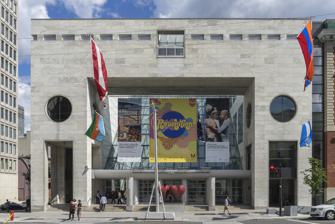
Building: Montreal Museum of Fine Arts
Country: Canada
Year built: 1860
Art museum in Montreal, Quebec Montreal Museum of Fine Arts Musée des Beaux-Arts de Montréal Interactive fullscreen map Established 23 April 1860 ; 164 years ago ( 1860-04-23 ) Location 1380 Sherbrooke West Montreal , Quebec H3G 1J5 Coordinates 45°29′55″N 73°34′48″W / 45.4987°N 73.5801°W / 45.4987; -73.5801 Type Art museum Visitors 1.3 million (2017) Director Stéphane Aquin Public transit access Guy-Concordia Peel Website www .mbam .qc .ca /en The Montreal Museum of Fine Arts (MMFA) is an art museum in Montreal , Quebec , Canada. It is the largest art museum in Canada by gallery space. The museum is located on the historic Golden Square Mile stretch of Sherbrooke Street west . The MMFA is spread across five pavilions, and occupies a total floor area of 53,095 square metres (571,510 sq ft), 13,000 (140,000 sq ft) of which are exhibition space. With the 2016 inauguration of the Michal and Renata Hornstein Pavilion for Peace, the museum campus was expected to become the eighteenth largest art museum in North America . The permanent collection included approximately 44,000 works in 2013. The original "reading room" of the Art Association of Montreal was the precursor of the museum's current library, the oldest art library in Canada. The Montreal Museum of Fine Arts is a member of the International Group of Organizers of Large-scale Exhibitions, also known as the Bizot Group, a forum which allows the leaders of the largest museums in the world to exchange works and exhibitions. Founded in 1860, it is the oldest art museum in Canada. In 2020, it was the most visited art museum in Canada. History Beginnings Exhibition room, Art Gallery, Montreal, 1879 Founded in April 1860 by Anglican bishop Francis Fulford , the Art Association of Montreal was created to "encourage the appreciation of fine arts among the people of the city". Since it did not have a permanent place to store acquisitions the Art Association was not able to acquire works to display nor to seek works from collectors. During the following twenty years, the organization had an itinerant existence during which its shows and expositions were held in various Montreal venues. In 1877, the Art Association received an exceptional gift from Benaiah Gibb, a Montreal businessman. He gave the core of his art collection consisting of 72 canvases and 4 bronzes. In addition he donated to the Montreal institution a building site on the north-east corner of Phillips Square and further the sum of money of $8,000. This latter gift was on condition that a new museum be constructed on the site within three years. On the 26 May 1879, the Governor General of Canada , Sir John Douglas Sutherland Campbell , inaugurated the Art Gallery of the Art Association of Montreal, the first building in the history of Canada to be constructed specifically for the purpose of housing an art collection. The Art Gallery at Phillips Square, designed by the Hopkins and Wily architecture firm, comprised an exhibition room, another smaller room (known as the Reading Room) reserved for graphic works as well as a lecture hall and an embryonic art school. The museum was enlarged in 1893 by founding member G. Drummond's nephew, Andrew Thomas Taylor, with decorative carving by sculptor Henry Beaumont. The Art Association held an annual show of works created by its members as well as a Spring Salon devoted to the works of living Canadian Artists. The gift made by Benaiah Gibb was a watershed event in the founding of the museum's collection. The generous gift engaged a keen interest in the public and, because of it, the donations multiplied. Move to Sherbrooke Street West The New Art Gallery (today the Michal and Renata Hornstein Pavilion) seen on Sherbrooke Street West in 1913. Interior in 1948 Too cramped at its original location, the Art Association strongly considered the idea of moving from Phillips Square to the Golden Square Mile , where most of the city's financial elite lived at the time. They settled on the site of the abandoned Holton House, on Sherbrooke Street West , for the construction of the new museum. Senator Robert Mackay , the owner of the property, was convinced to sell the house for a good price. A committee responsible for the construction of the museum was formed consisting of James Ross , Richard B. Angus , Vincent Meredith , Louis-Joseph Forget and David Morrice (the father of painter James Wilson Morrice ). Most members of this committee offered a considerable amount of their own money for the construction of the museum. This included a large donation by businessman James Ross. The Phillip's Square location was demolished in 1912, and is now a Burger King. A limited architectural design competition was conducted to select an architect among three architectural firms that were invited to apply. The museum committee selected the project proposed by brothers Edward Maxwell and William Sutherland Maxwell . Trained in the Beaux-Arts tradition, they proposed a building that catered to French taste of the time: sober and majestic. Work began in the summer of 1910 and finished in the fall of 1912. On December 9, 1912, the Governor General of Canada , Prince Arthur, Duke of Connaught and Strathearn , inaugurated the new Museum of the Art Association of Montreal on Sherbrooke Street West in front of 3,000 people present for the occasion. Modern era In 1949, the Art Association of Montreal was renamed as the Montreal Museum of Fine Arts, which was more representative of the institution's mandate. In 1972, the MMFA became a semi-public institution funded mainly by government funds. An expansion of the museum was undertaken during the 1970s culminating in 1976, with the opening of the Liliane and David M. Stewart Pavilion. Designed by architect Fred Lebensold the building backs directly onto the back of the Michal and Renata Hornstein Pavilion. The building's architecture is modernist , made of concrete structures located along du Musée Avenue and in contrast with the classical architecture of the first pavilion. It was controversial at the time, despite innovations like the ceiling box for a track lighting and large open interior. The pavilion houses nearly 900 decorative art and design objects. Most objects come from were donated by Liliane and David M. Stewart, hence the name of the pavilion. The collection includes furniture , glass , silverware , textiles , ceramics and works of industrial design . These objects were made of a variety materials, reflecting their origins in different countries and time periods. The appointment of Bernard Lamarre in 1982 as president of the board of directors and the new director, Alexander Gaudieri (1983–1988), revitalized the museum after several difficult years. In the mid-1980s, he proposed a major expansion of the museum. This proposal led to the construction of the Jean-Noël Desmarais Pavilion. In 1991, the museum's third building, designed by Moshe Safdie , was built on the south side of Sherbrooke Street. It was funded by contributions from governments and the members of the business community, notably the Desmarais family. Safdie's architectural design incorporated the facade of New Sherbrooke Apartments, an apartment-hotel that occupied the site since 1905. 1972 robbery Main article: 1972 Montreal Museum of Fine Arts robbery On September 4, 1972, the museum was the site of the largest art theft in Canadian history, when armed thieves made off with jewellery, figurines and 18 paintings worth a total of $2 million at the time (approximately $14.3 million today), including works by Delacroix , Gainsborough and a rare Rembrandt landscape ( Landscape with Cottages ). One painting, believed at the time to have been a Jan Brueghel the Elder but later reattributed to one of his students, was returned by the thieves as a way of opening ransom negotiations; the rest have never been recovered. The thieves likewise have never been identified, although there is at least one informal suspect. In 2003, The Globe and Mail estimated that the Rembrandt alone would be worth $1 million. With the insurance money from the theft, the museum bought a large Peter Paul Rubens painting, The Leopards , which it promoted as the largest Rubens in Canada. However, years later a conservator had the paint tested and found that the red pigments in it were mixed around 1687, four decades after Rubens died; the painting has since been reattributed to Rubens' students. In 2007, on the 35th anniversary of the theft, it was removed from exhibit and remains in storage. 2011 theft Main article: 2011 Montreal Museum of Fine Arts theft One day before the 39th anniversary of the 1972 theft, a visitor took a 20-by-21-centimetre (7.9 by 8.3 in) Roman marble head from the 1st century CE from its pedestal. The perpetrator was able to escape the museum before the head's absence was discovered. Late in October 2011, about eight weeks after the original theft, a similarly sized sandstone relief of a guard's head dating to 5th-century-BCE Persia was stolen the same way. The two works were valued at $1.3 million together. In late 2013, a tip led investigators to the home of Simon Metke, an Edmonton man. The SQ, in conjunction with the Royal Canadian Mounted Police , executed a search warrant and recovered the Persian piece in January 2014. He was charged with possession of stolen property, possessing the proceeds of a crime and possessing a controlled substance for the purpose of trafficking; his girlfriend faced the latter two charges as well. Metke pled guilty to the first charge in April 2017. He and the prosecutors agreed that while he did not know the relief had been stolen, he could have taken more steps to ascertain that it had not been than just doing a Google search on "Is a Mesopotamian artifact missing?" He received a conditional discharge with probation and community service as his sentence; a character in the 2016 film Yoga Hosers was inspired by him after the story was reported in the media. The insurance company had taken legal ownership of the relief as a result of paying the claim, and while the museum could have bought it back by simply repaying the claim it declined to do so, as the relief was offered for sale at the 2016 Frieze Art Fair . While police suggested at the time of Metke's arrest they had some leads on the thief, he has not been identified. The Roman head also remains missing as of 2017. Pavilions Michal and Renata Hornstein Pavilion Claire and Marc Bourgie Pavilion, Montreal Museum of Fine Arts, formerly the Erskine and American United Church Atrium of the Jean-Noël Desmarais Pavilion, Montreal Museum of Fine Arts The museum is partitioned into five pavilions: a 1912 Beaux Arts building designed by William Sutherland Maxwell and brother Edward Maxwell , now named the Michal and Renata Hornstein Pavilion; the modernist Jean-Noël Desmarais Pavilion across the street, designed by Moshe Safdie , built in 1991; the Liliane and David M. Stewart Pavilion, the Claire and Marc Bourgie Pavilion built 2011 and recently inaugurated the Michal and Renata Hornstein Pavilion for Peace. While the Desmarais Pavilion houses modern and contemporary art collection, the Hornstein's focus is specifically archaeology and ancient art; the Lilian and David M. Stewart is devoted to decorative arts and design. The Claire and Marc Bourgie houses the Quebec and Canadian art, and the new Michal and Renata Hornstein Pavilion for peace is the home for the international art collection. On February 14, 2007, the museum's administration board announced its project to convert the Église Erskine and American [ fr ] , located on Sherbrooke West street, into a Canadian art pavilion. This new pavilion allowed the museum to double the display surface currently dedicated to Canadian artists. A Romanesque Revival church with Tiffany stained glass, dating from 1893 to 1894, the church had been designated a National Historic Site of Canada in 1998. It was named the Claire and Marc Bourgie pavilion, as a recognition of the family's considerable financial support, and opened in 2010. With the addition of a fifth pavilion, the Montreal Museum of Fine Arts occupies a surface area of 53,095 square metres (571,510 sq ft), of which 13,000 square metres (140,000 sq ft) is dedicated to exhibition space. The expansion will make it the eighteenth largest art museum in North America . Pavilion Surface area Michal and Renata Hornstein Pavilion (1912) 5,546 m 2 (59,700 sq ft) Liliane and David M. Stewart Pavilion (1976) 9,610 m 2 (103,400 sq ft) Jean-Noël Desmarais Pavilion (1991) 22,419 m 2 (241,320 sq ft) Claire and Marc Bourgie Pavilion (2011) 5,460 m 2 (58,800 sq ft) Michal and Renata Hornstein Pavilion for Peace (2017) 4,363 m 2 (46,960 sq ft) Sculpture Garden 2,033 m 2 (21,880 sq ft) total: 48,528 m 2 (522,350 sq ft) Collection In 1892, John W. Tempest bequeathed sixty oil paintings and watercolor paintings as well as a trust fund for the purchase of works of art. This was the main source of income for the museum's acquisition of European paintings until the 1950s. In the late 19th and early 20th century, the large art collections owned by many prominent Montreal families became dispersed through shared inheritance. However, some heirs made large donations to the museum, such members of the Drummond, Angus, Van Horne, and Hosmer families, among others. In 1927, a collection of over 300 objects, including 150 paintings, was donated by the descendants of Baron Strathcona and Mount Royal . In 1917, the Art Association of Montreal created a department devoted to the decorative arts. The department was entrusted to Frederick Cleveland Morgan, who became the curator of the collection on a voluntary basis from 1917 until his death in 1962. Morgan added more than 7,000 pieces in the form of acquisitions, bequests or donations to the museum's collection. He also expanded the mandate of the museum, from an institution dedicated solely to the fine arts to an encyclopedic museum , open to all forms of art. Since 1955, the museum gained the acquisition funds it needed to buy Canadian or foreign works from the legacy of Horsley and Annie Townsend. Several gifts and bequests are made by the heirs or descendants of the collectors who founded the Art Association. Other donations come from new donors such as Joseph Arthur Simard, who in 1959 offered a collection of 3,000 Japanese incense boxes that belonged to the French statesman Georges Clemenceau . In 1960, the centennial of the founding of the Art Association of Montreal was highlighted by the publication of a catalog of selected works from the collection and a museum guide. On September 4, 1972, a major theft took place at the museum. Fifty objects were taken including eighteen paintings, including works by Peter Paul Rubens , Rembrandt , Jean-Baptiste-Camille Corot and Eugène Delacroix that were never recovered. Major contributions have been made by Renata and Michal Hornstein since the 1970s. These have included works by Old Masters , as well as several of the largest collections of drawings of the Swiss painter Ferdinand Hodler . These gifts expanded the range of the museum's collections, and reached a peak in 2000, with admission of the modern design collection assembled by Liliane M. Stewart and David M. Stewart, long a part of the Montreal Decorative Arts Museum and exhibited at the MMFA from 1997 to 2000. Liliane M. Stewart donated over 5,000 objects to the museum's collection (estimated value of C$ 15 million). Looted art controversies and restitutions In 1964, the Budapest Museum of Fine Arts demanded the return of  the 16th century painting by Giorgio Vasari, which the Montreal Museum had acquired in 1963. Budapest said it was included in a 1952 catalog of war losses. After initially rejecting the request, an accord was reached. In 2005, the heirs of Dutch art dealer Jacques Goudstikker requested the return of The Deification of Aeneas, a 17th-century work by Charles Le Brun. In 2013, the museum returned Gerrit van Honthorst's The Duet (1623–24) to the heirs of Jewish art collector Bruno Spiro, from whom it had been confiscated by the Nazis. The museum publishes online a list of artworks with incomplete provenances for the Nazi years 1933 to 1945. Affiliations The museum is affiliated with the Canadian Museums Association , the Canadian Heritage Information Network , and the Virtual Museum of Canada . See also Architecture portal Visual arts portal Culture of Montreal List of art museums List of largest art museums List of museums in Montreal References